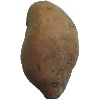
Label: potato_sweet